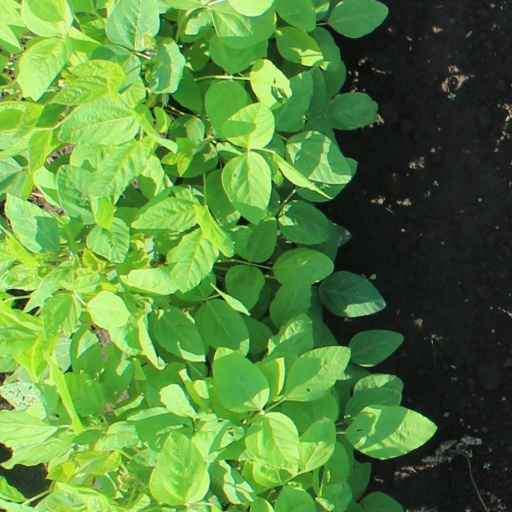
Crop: soybean